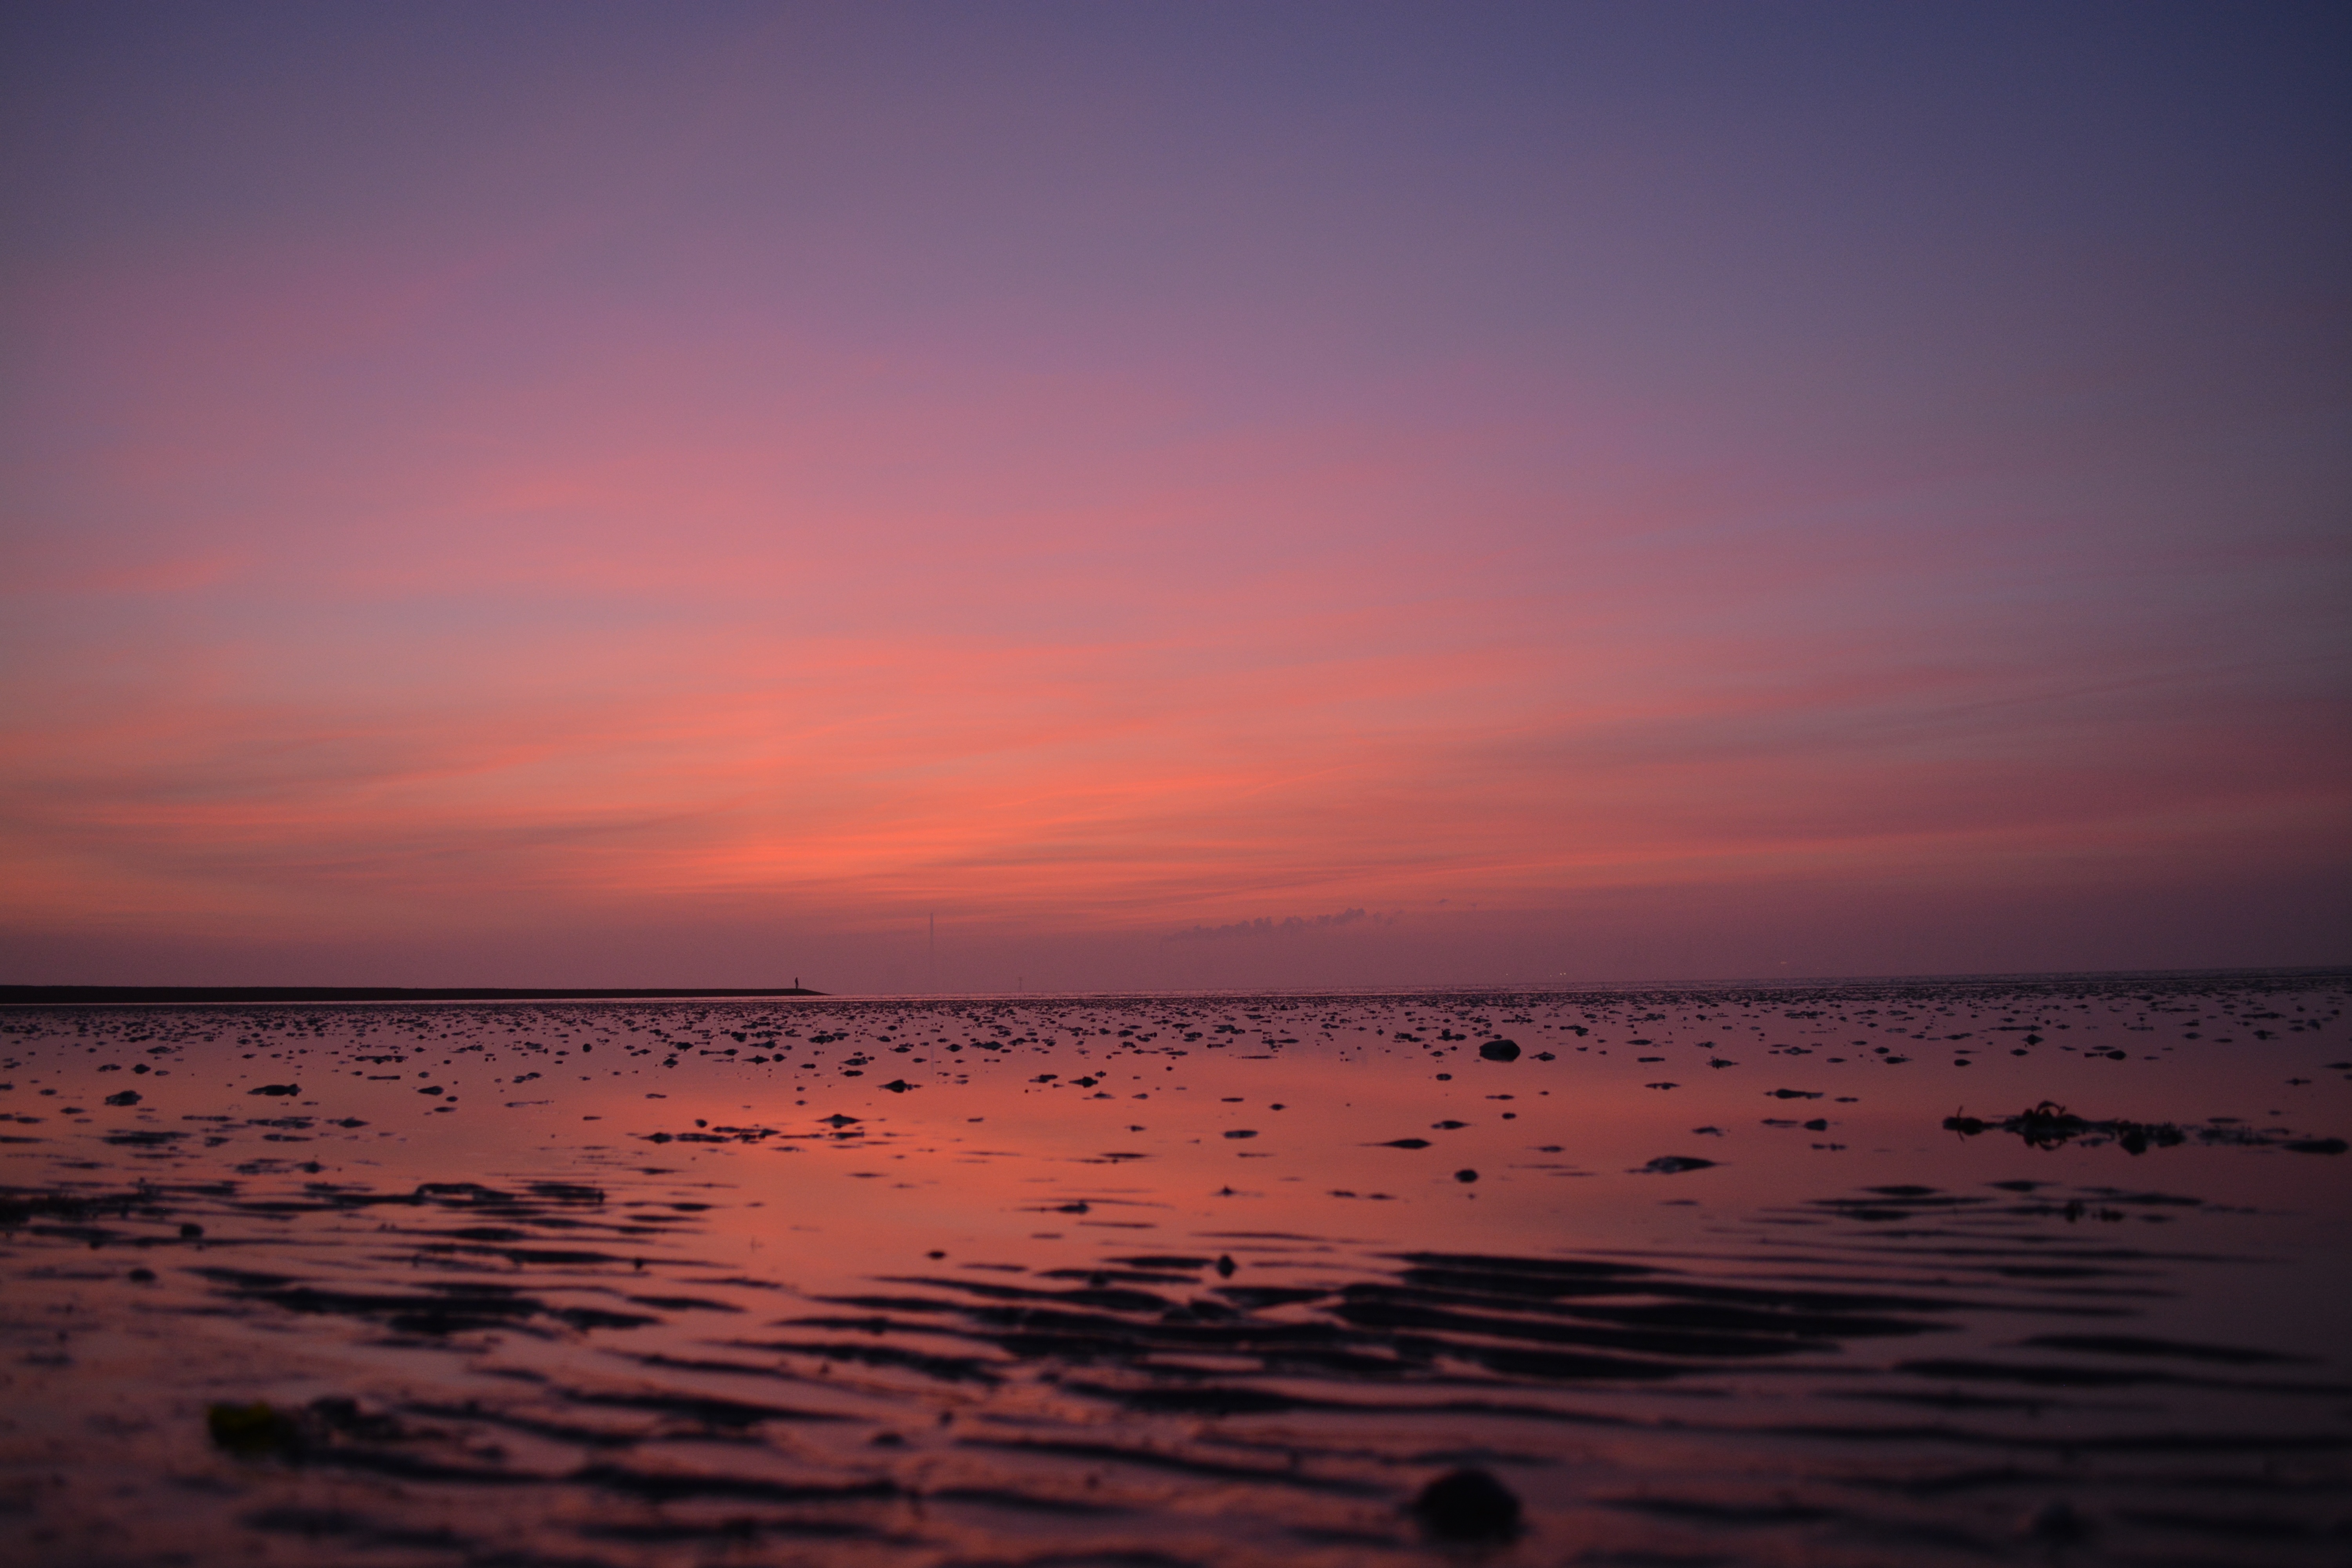
beach, sea, coast, sand, ocean, horizon, cloud, sky, sunrise, sunset, morning, shore, wave, dawn, dusk, evening, romance, romantic, rest, lonely, body of water, wide, north sea, afterglow, evening sky, wadden sea, blue hour, ebb, watts, wind wave